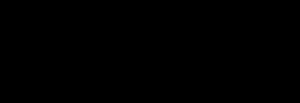
Bech est de retour est un roman américain de John Updike publié initialement en octobre 1982 aux États-Unis et en français le 1ᵉʳ septembre 1984 aux éditions Gallimard. Composé de sept chapitres distincts, il constitue le second volume du cycle Bech mettant en scène la vie du personnage Henry Bech.